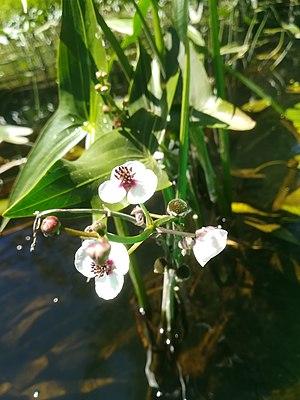
La Sagittaire à feuilles en flèche ou Flèche d'eau, Sagittaria sagittifolia, est une plante d'eau herbacée de la famille des Alismatacées. Plante d’ornement, elle a fait l’objet de plusieurs études scientifiques, notamment pour les différents types de feuilles qu’elle porte et leur formation.